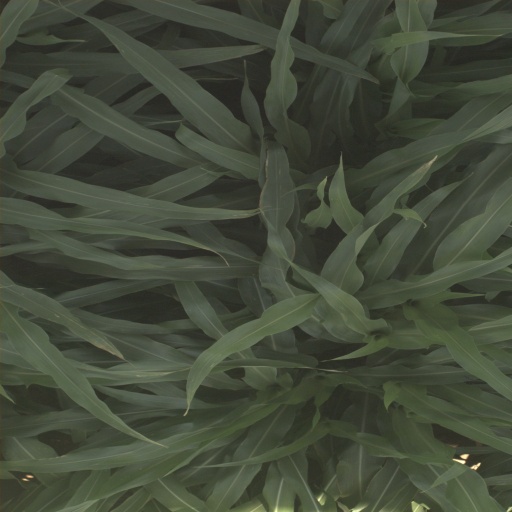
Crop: sorghum